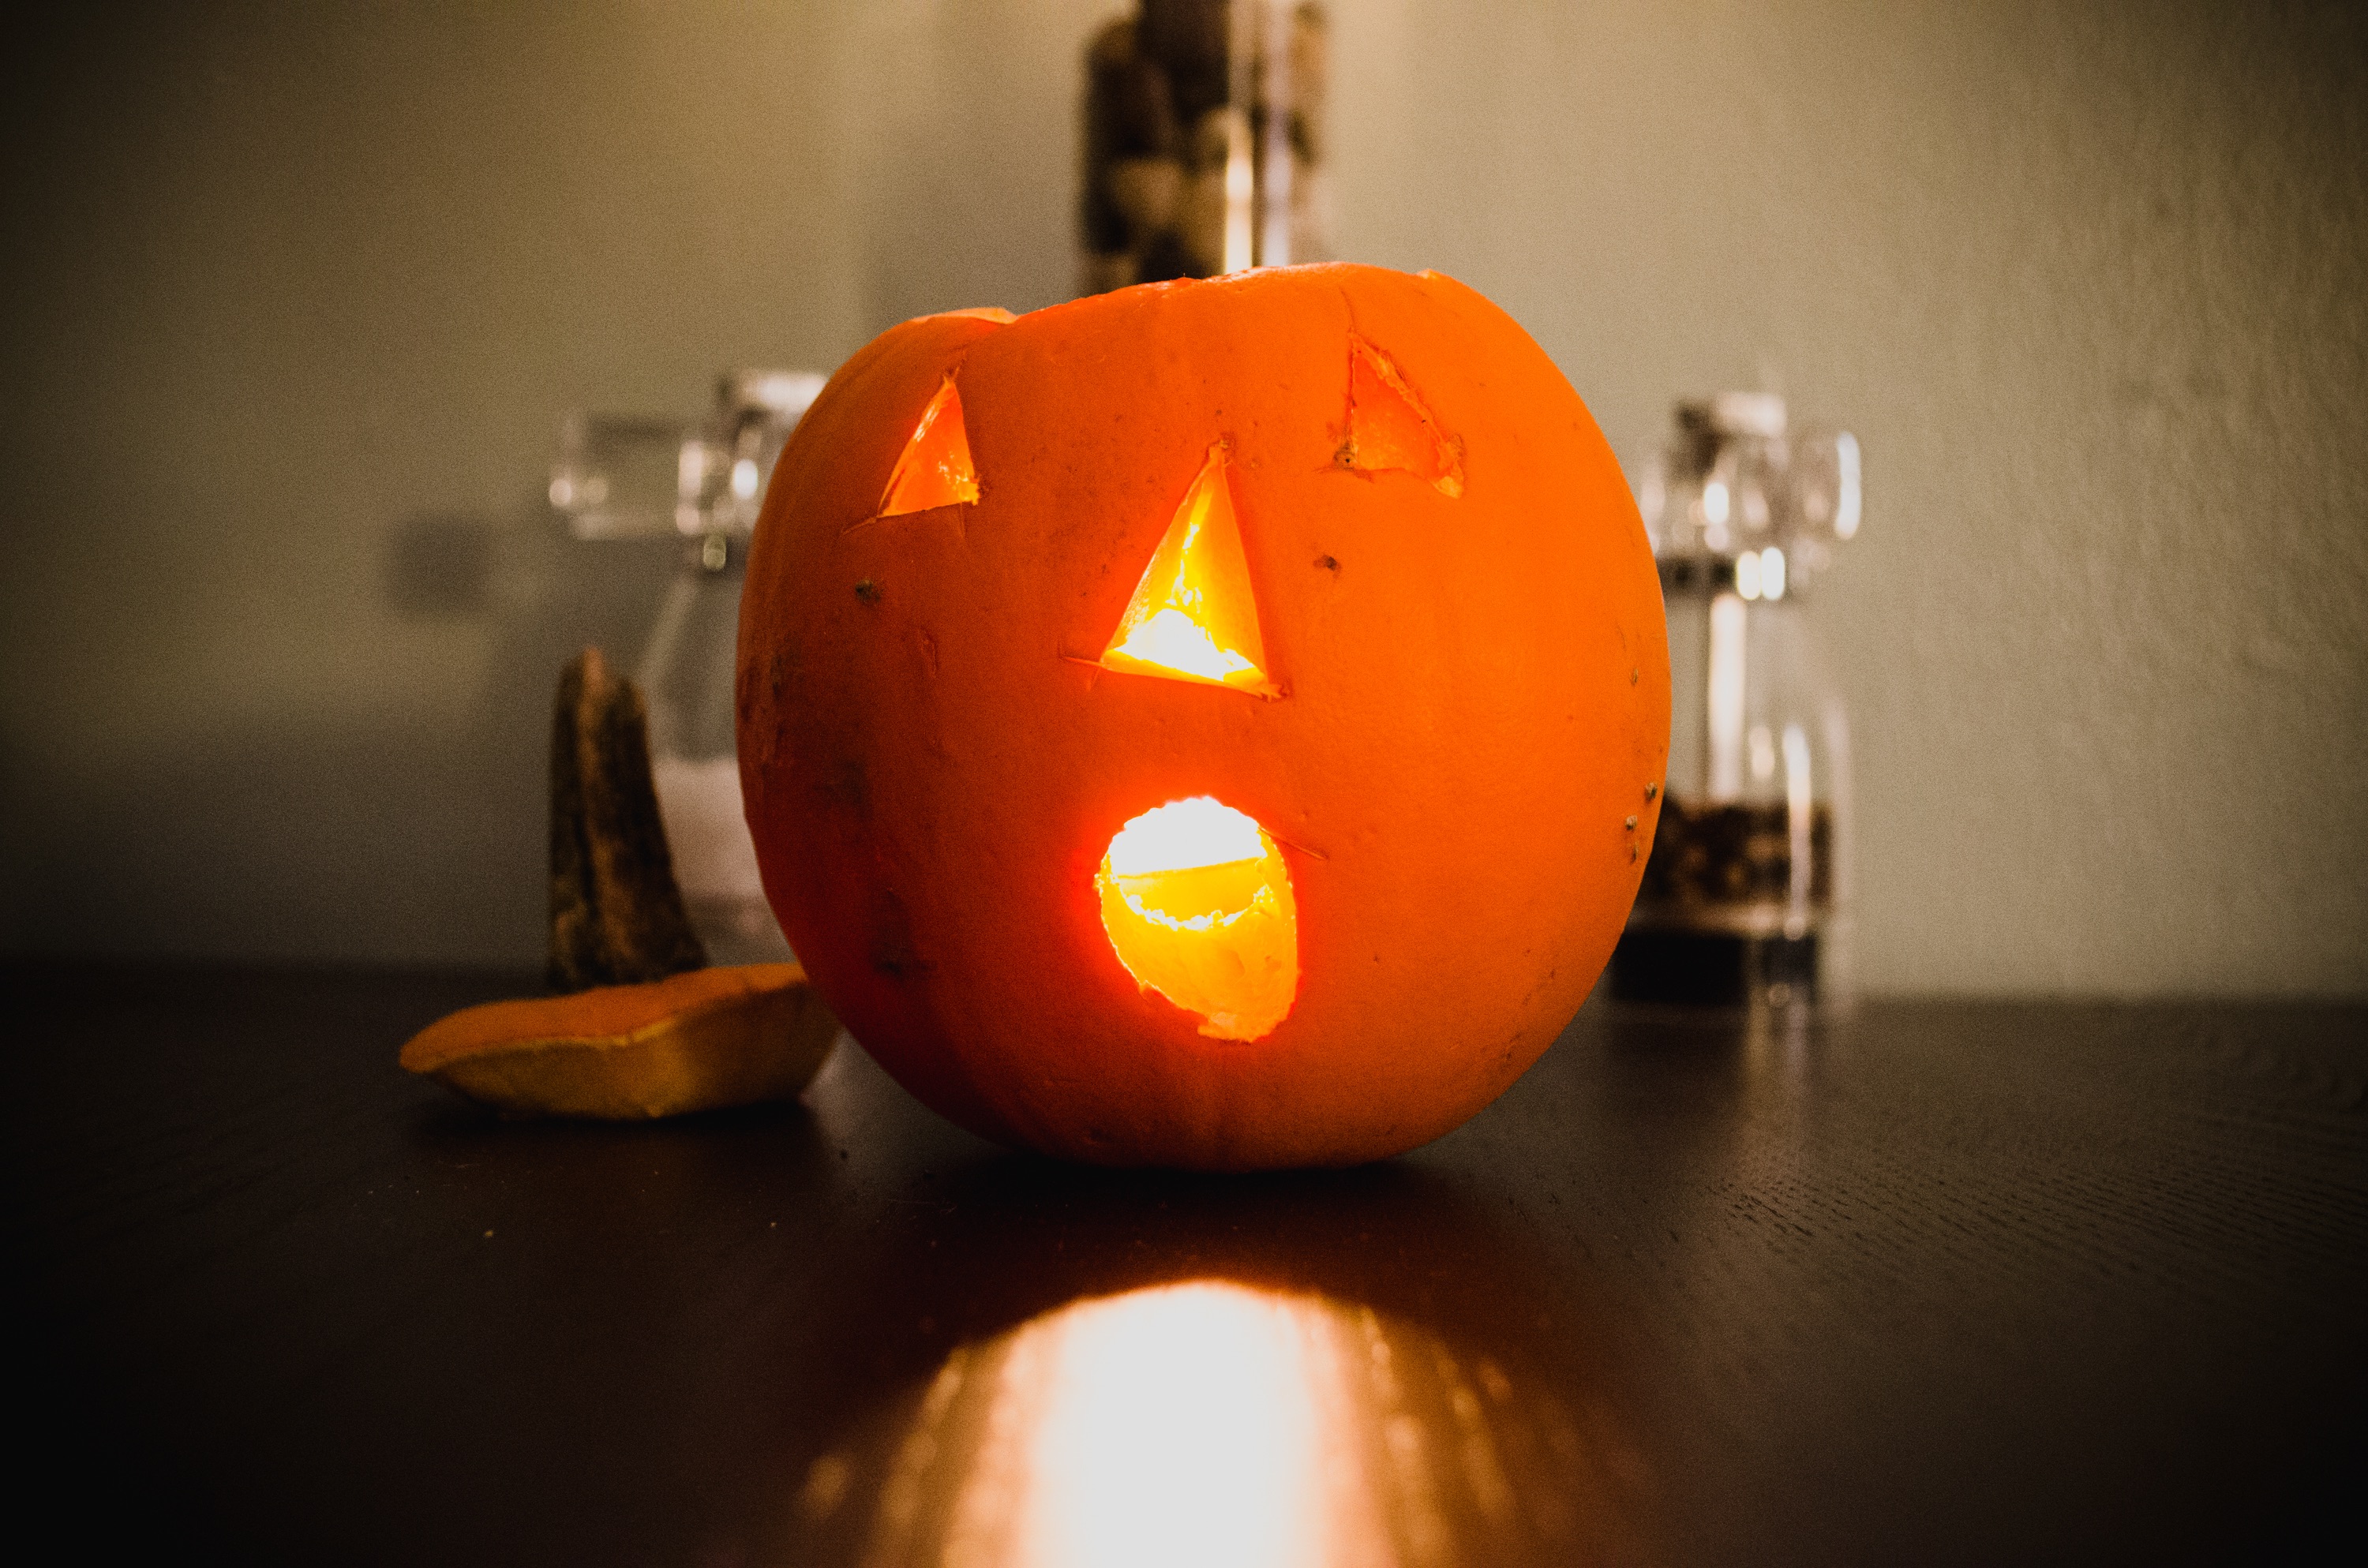
light, red, color, pumpkin, halloween, holiday, yellow, lighting, jack o lantern, macro photography